Gorgas Hospital

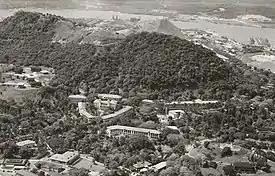
Gorgas Hospital aerial photo before World War II

The French canal company built the first hospital, then regarded as the finest and most modern in the tropics, at Ancon Hill, as well as a smaller hospital at Colon and a convalescent sanitarium at Taboga Island. The location on the hill was chosen as the elevation maximized exposure to healthy breezes and maximized the distance from the sewage and slums of Panama City. The hospital was placed under control of Dr. Louis Companyo, the former head of sanitation at the Suez Canal. However, a lack of understanding of the role of mosquitoes in disease transmission resulted in massive outbreaks of malaria and yellow fever, which besieged the hospital where at times the death rate of patients was estimated at 75%.